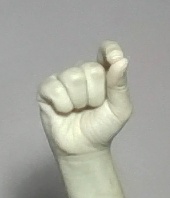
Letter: fa